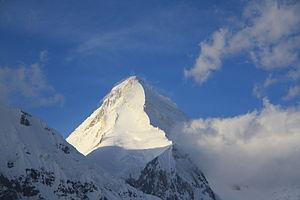
Tengri est le nom donné à l'éternel ciel bleu ou encore Ciel-Père, en binôme avec la Terre-Mère ou encore Etügen ekh, dans le tengrisme, religion des peuples nomades d'Asie centrale. C'est le nom de la divinité principale dans cette religion, donné par les premiers peuples turcs et Mongols.